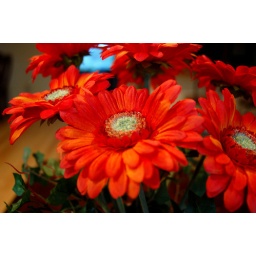
I find this composition strong because of the detail in the flowers &amp;amp; the bright hues of red orange.